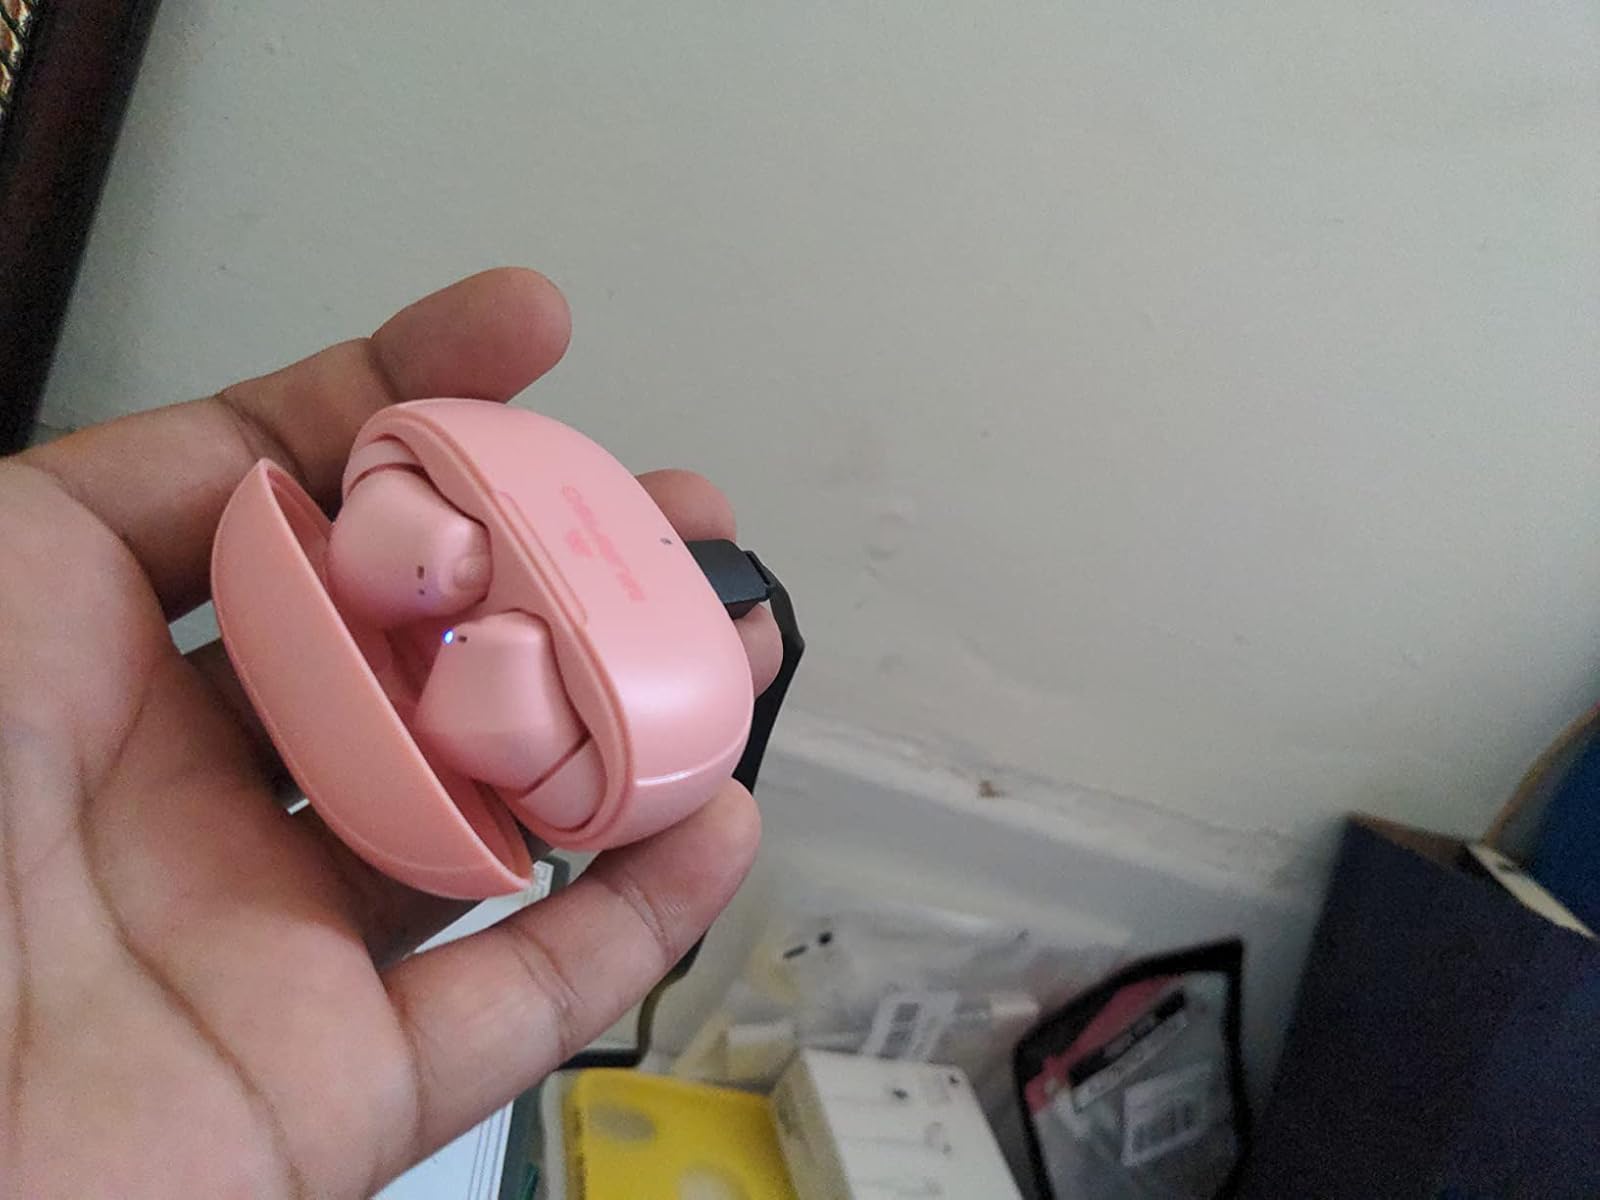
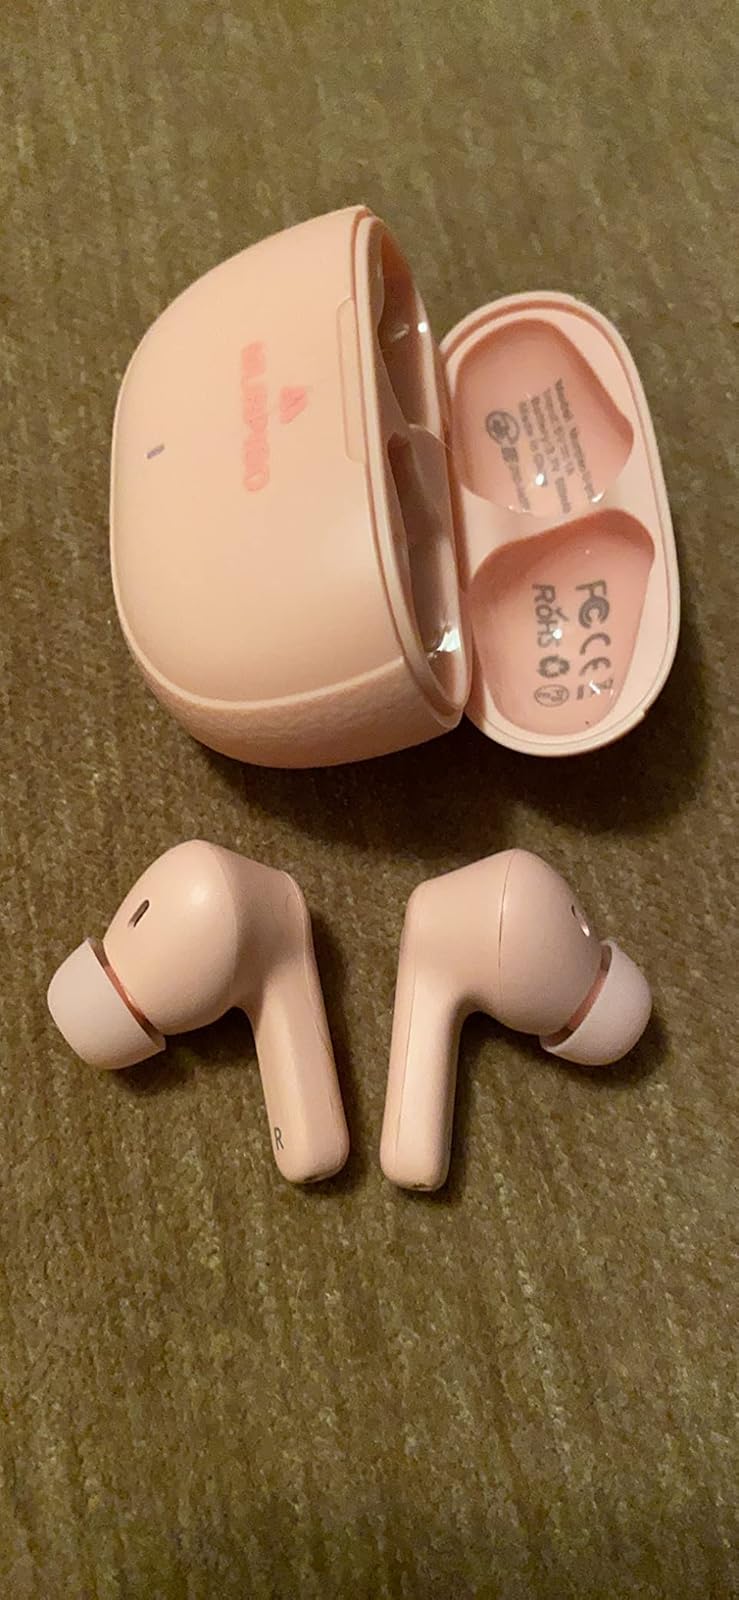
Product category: earbuds
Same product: yes